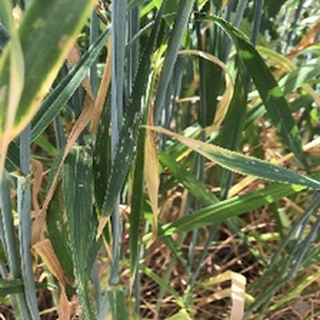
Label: wheat_mildew